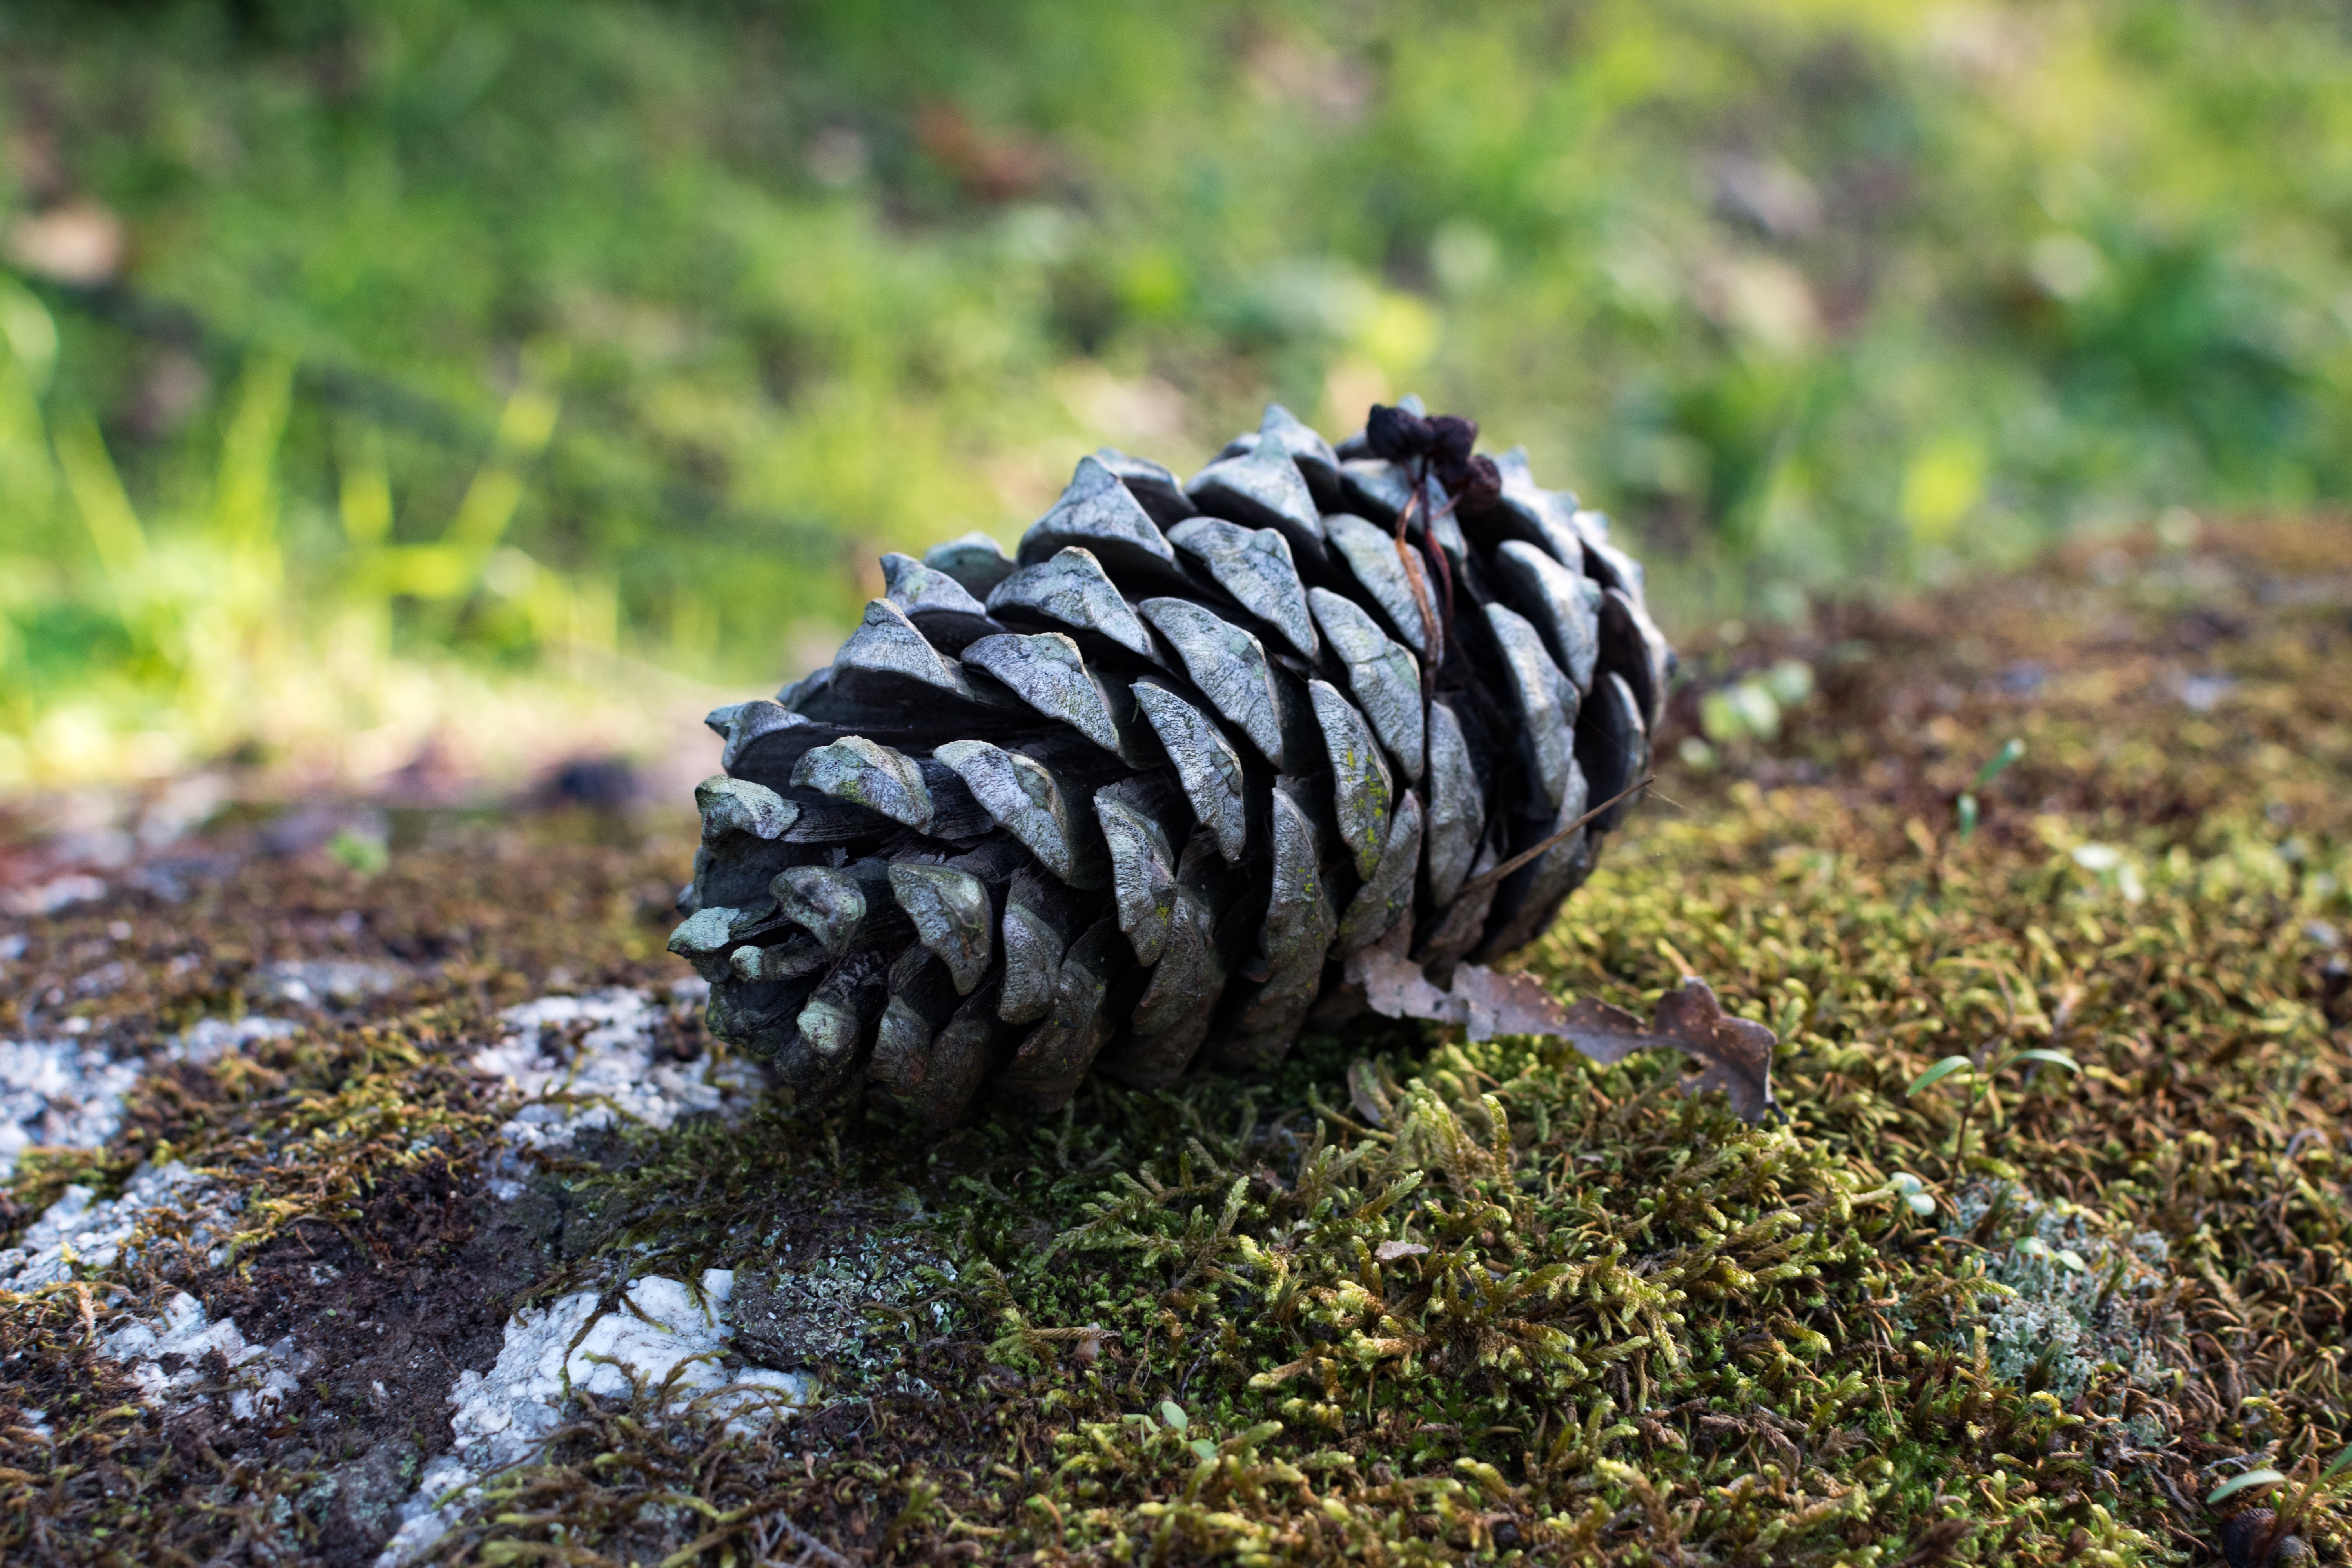
tree, nature, forest, grass, rock, plant, leaf, flower, wildlife, autumn, soil, botany, flora, fauna, close up, macro photography, woody plant, land plant